Ken Kavanagh

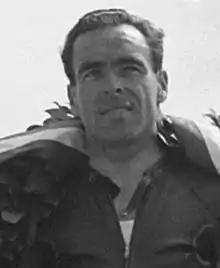

Thomas Kenrick Kavanagh (12 December 1923 – 26 November 2019) was an Australian Grand Prix motorcycle road racer and racing driver.